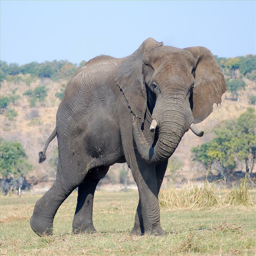
close - up in the middle of an open field .